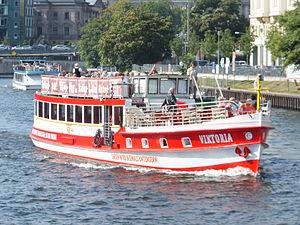
Le 1. FC Union Berlin est un club de football allemand basé à Berlin-Köpenick. Il a été fondé en 1966 en se basant sur le FC Olympia Oberschöneweide créé en 1906.